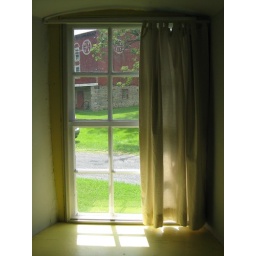
The Pennsylvania German barn is seen through a front window of the 1756 Troxell-Steckel House, located in Egypt, Pennsylvania.